Trap (2015 film)

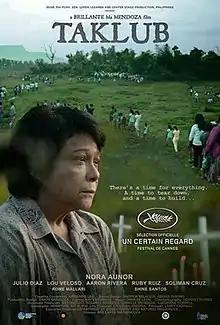
Film poster

Trap is a 2015 Filipino drama film directed by Brillante Mendoza and starring Nora Aunor, Julio Diaz, Lou Veloso and Aaron Rivera. "Taklub" centers on the survivors in the aftermath of the Super Typhoon Haiyan that devastated the central part of the Philippines, especially Tacloban, Leyte and how they picked up their lives a year after the typhoon. It was screened in the Un Certain Regard section at the 2015 Cannes Film Festival. At Cannes it won a commendation awarded by the Ecumenical Jury.